Timeline of Australian inventions

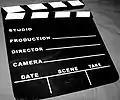
Clapperboard

1930 – Clapperboard – The wooden marker used to synchronise sound and film was invented by Frank Thring Sr of Efftee Studios in Melbourne.